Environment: real
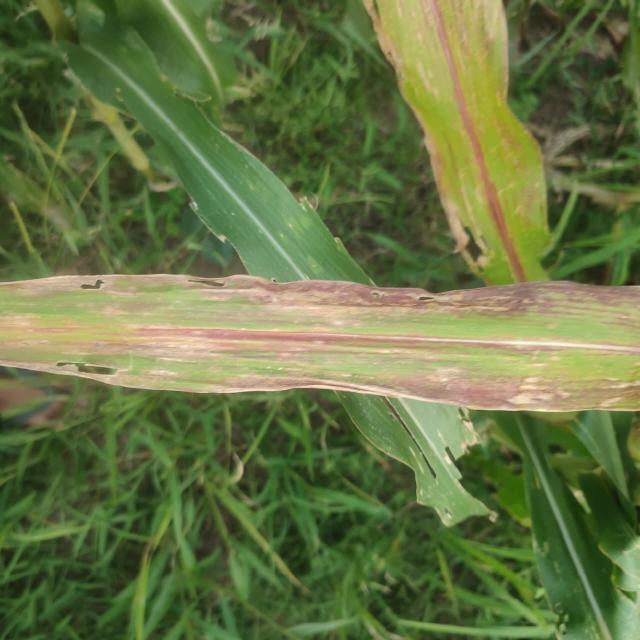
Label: phosphorus_deficiency